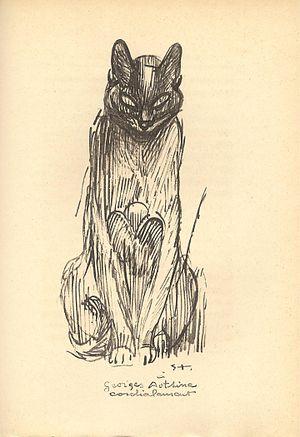
Dessin de Théophile Alexandre Steinlen (1859-1923) reproduit dans le livre de Claude Aveline, ""Les Muses mêlées"", 1926"
Claude Aveline, né Eugène Avtsine dans le 5ᵉ arrondissement de Paris le 19 juillet 1901, mort dans cette même ville le 4 novembre 1992, est un écrivain, poète et résistant français.